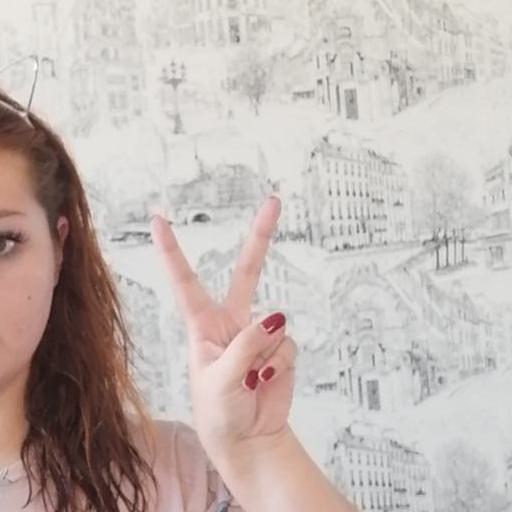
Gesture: peace